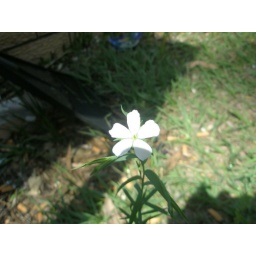
Pretty white flower in the grass.